Georges Cadoudal (musician)

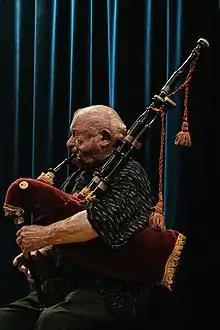
Cadoudal in 2019

Georges Cadoudal (6 July 1929 – 13 June 2021) was a French sonneur and musician. Alongside , he formed a group of sonneurs dedicated to the revival of Breton music after World War II. A founding member of , he was its from 1953 to 1964.